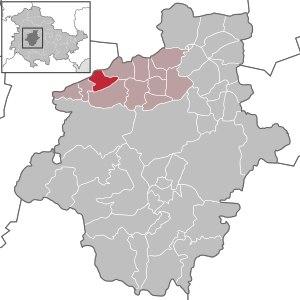
Brüheim est une commune allemande de l'arrondissement de Gotha en Thuringe, faisant partie de la communauté d'administration Mittleres Nessetal.